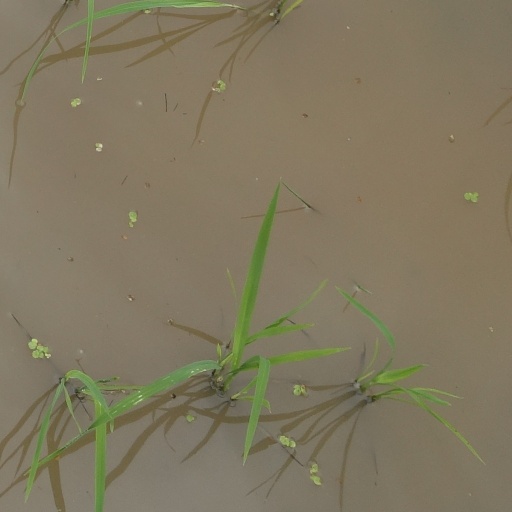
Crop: rice